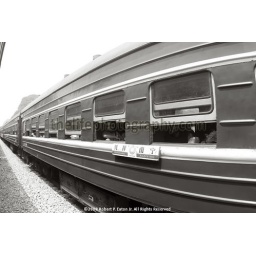
Chine man sitting in passanger car on train looking out window